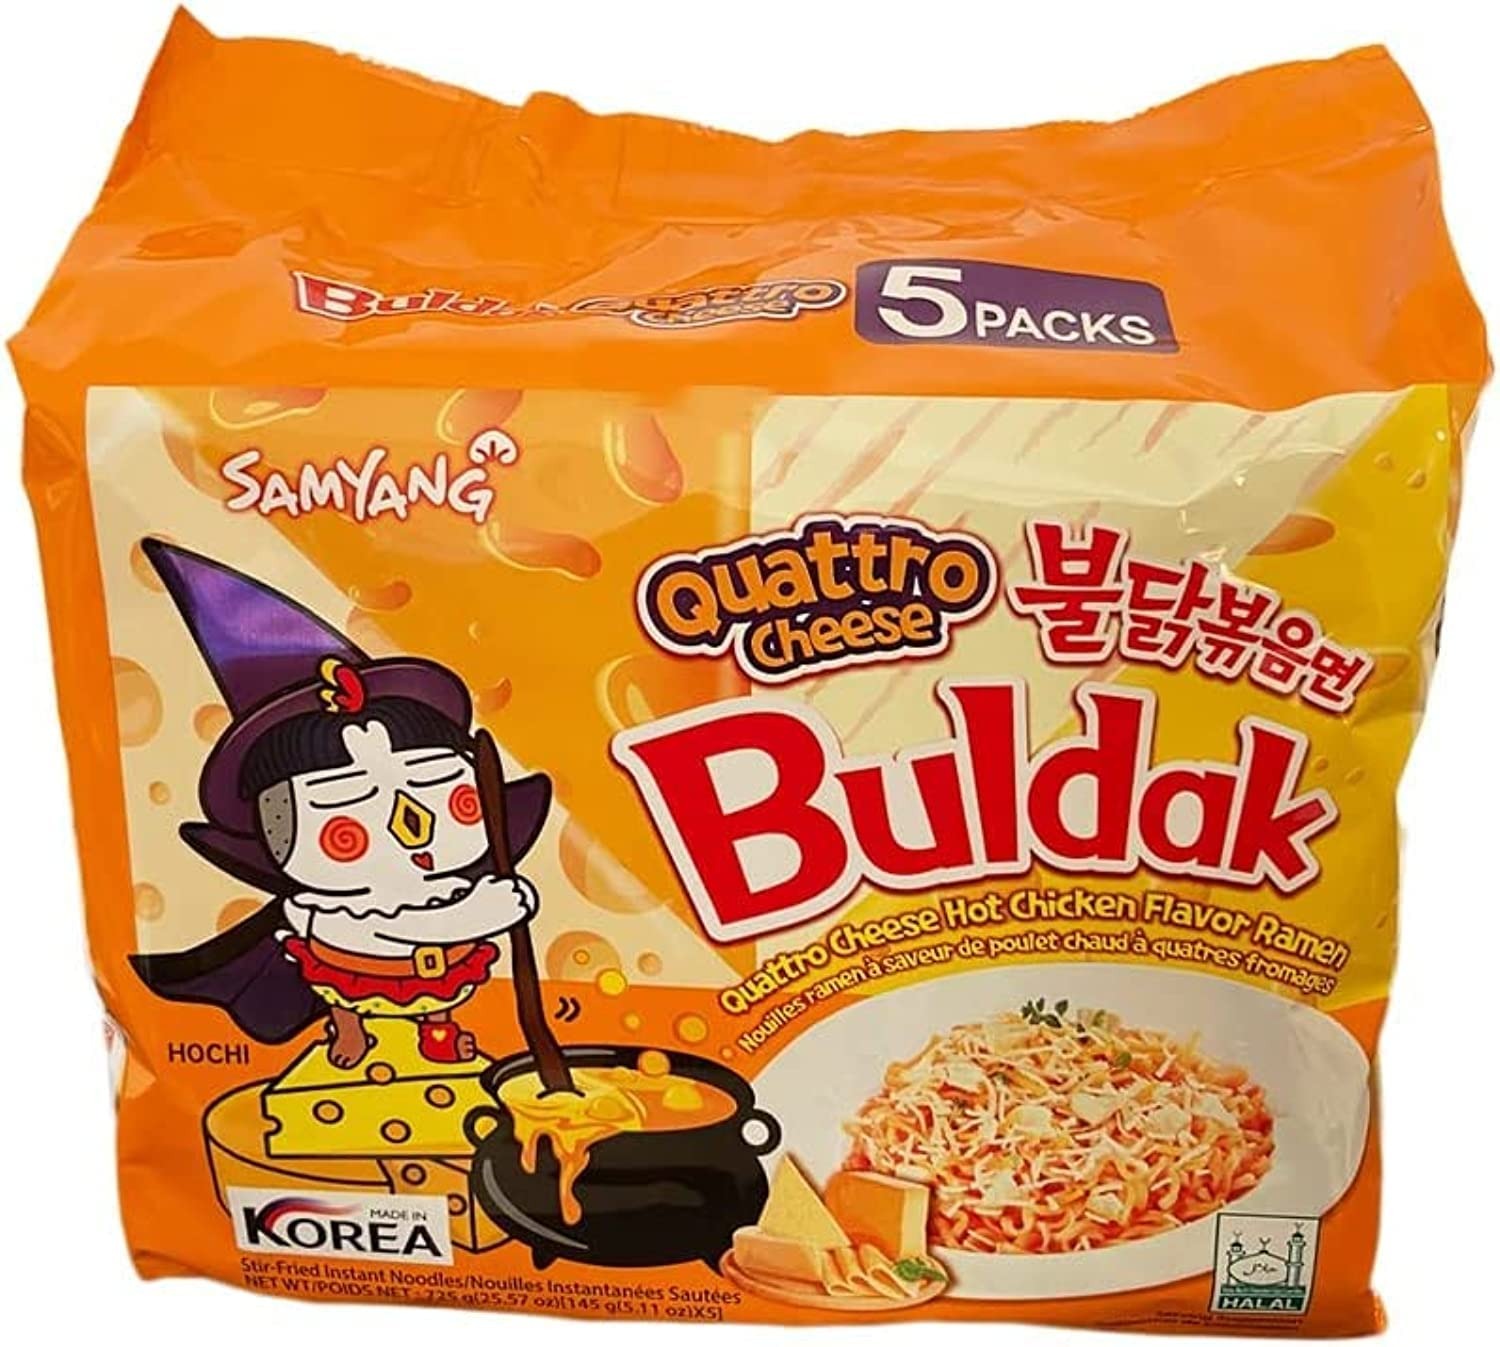
Item Name: SAMYANG Buldak Quattro Cheese Ramen Hot Chicken Flavor Ramen Pack of 5 (145g x5)
Bullet Point 1: Unique Quattro Cheese Spicy Chicken Ramen with buldak twist.
Bullet Point 2: Bold flavors of chewy Korean noodles and spicy sauce.
Bullet Point 3: Ramen Variety Pack includes Quattro Cheese Spicy Chicken.
Bullet Point 4: Samyang Carbonara Noodles: savory and creamy.
Bullet Point 5: Pantry staples: Samyang noodles, Korean snacks like buldak.
Value: 25.55
Unit: Ounce

Price: 9.98